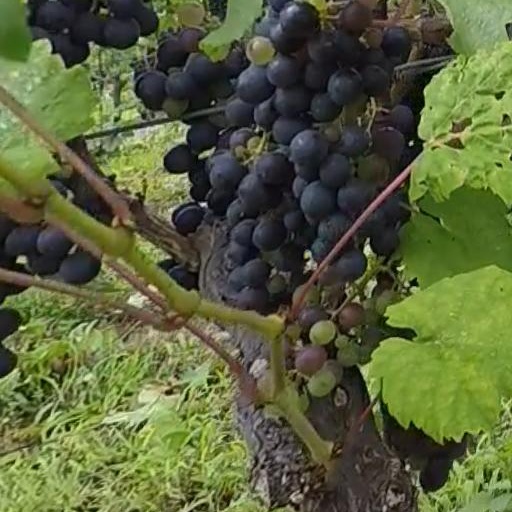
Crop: grape